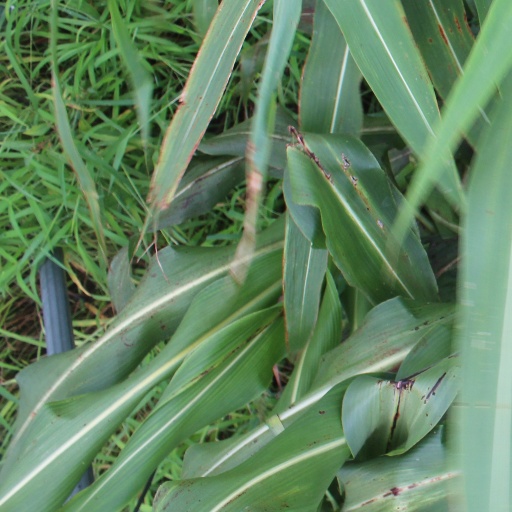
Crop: sorghum